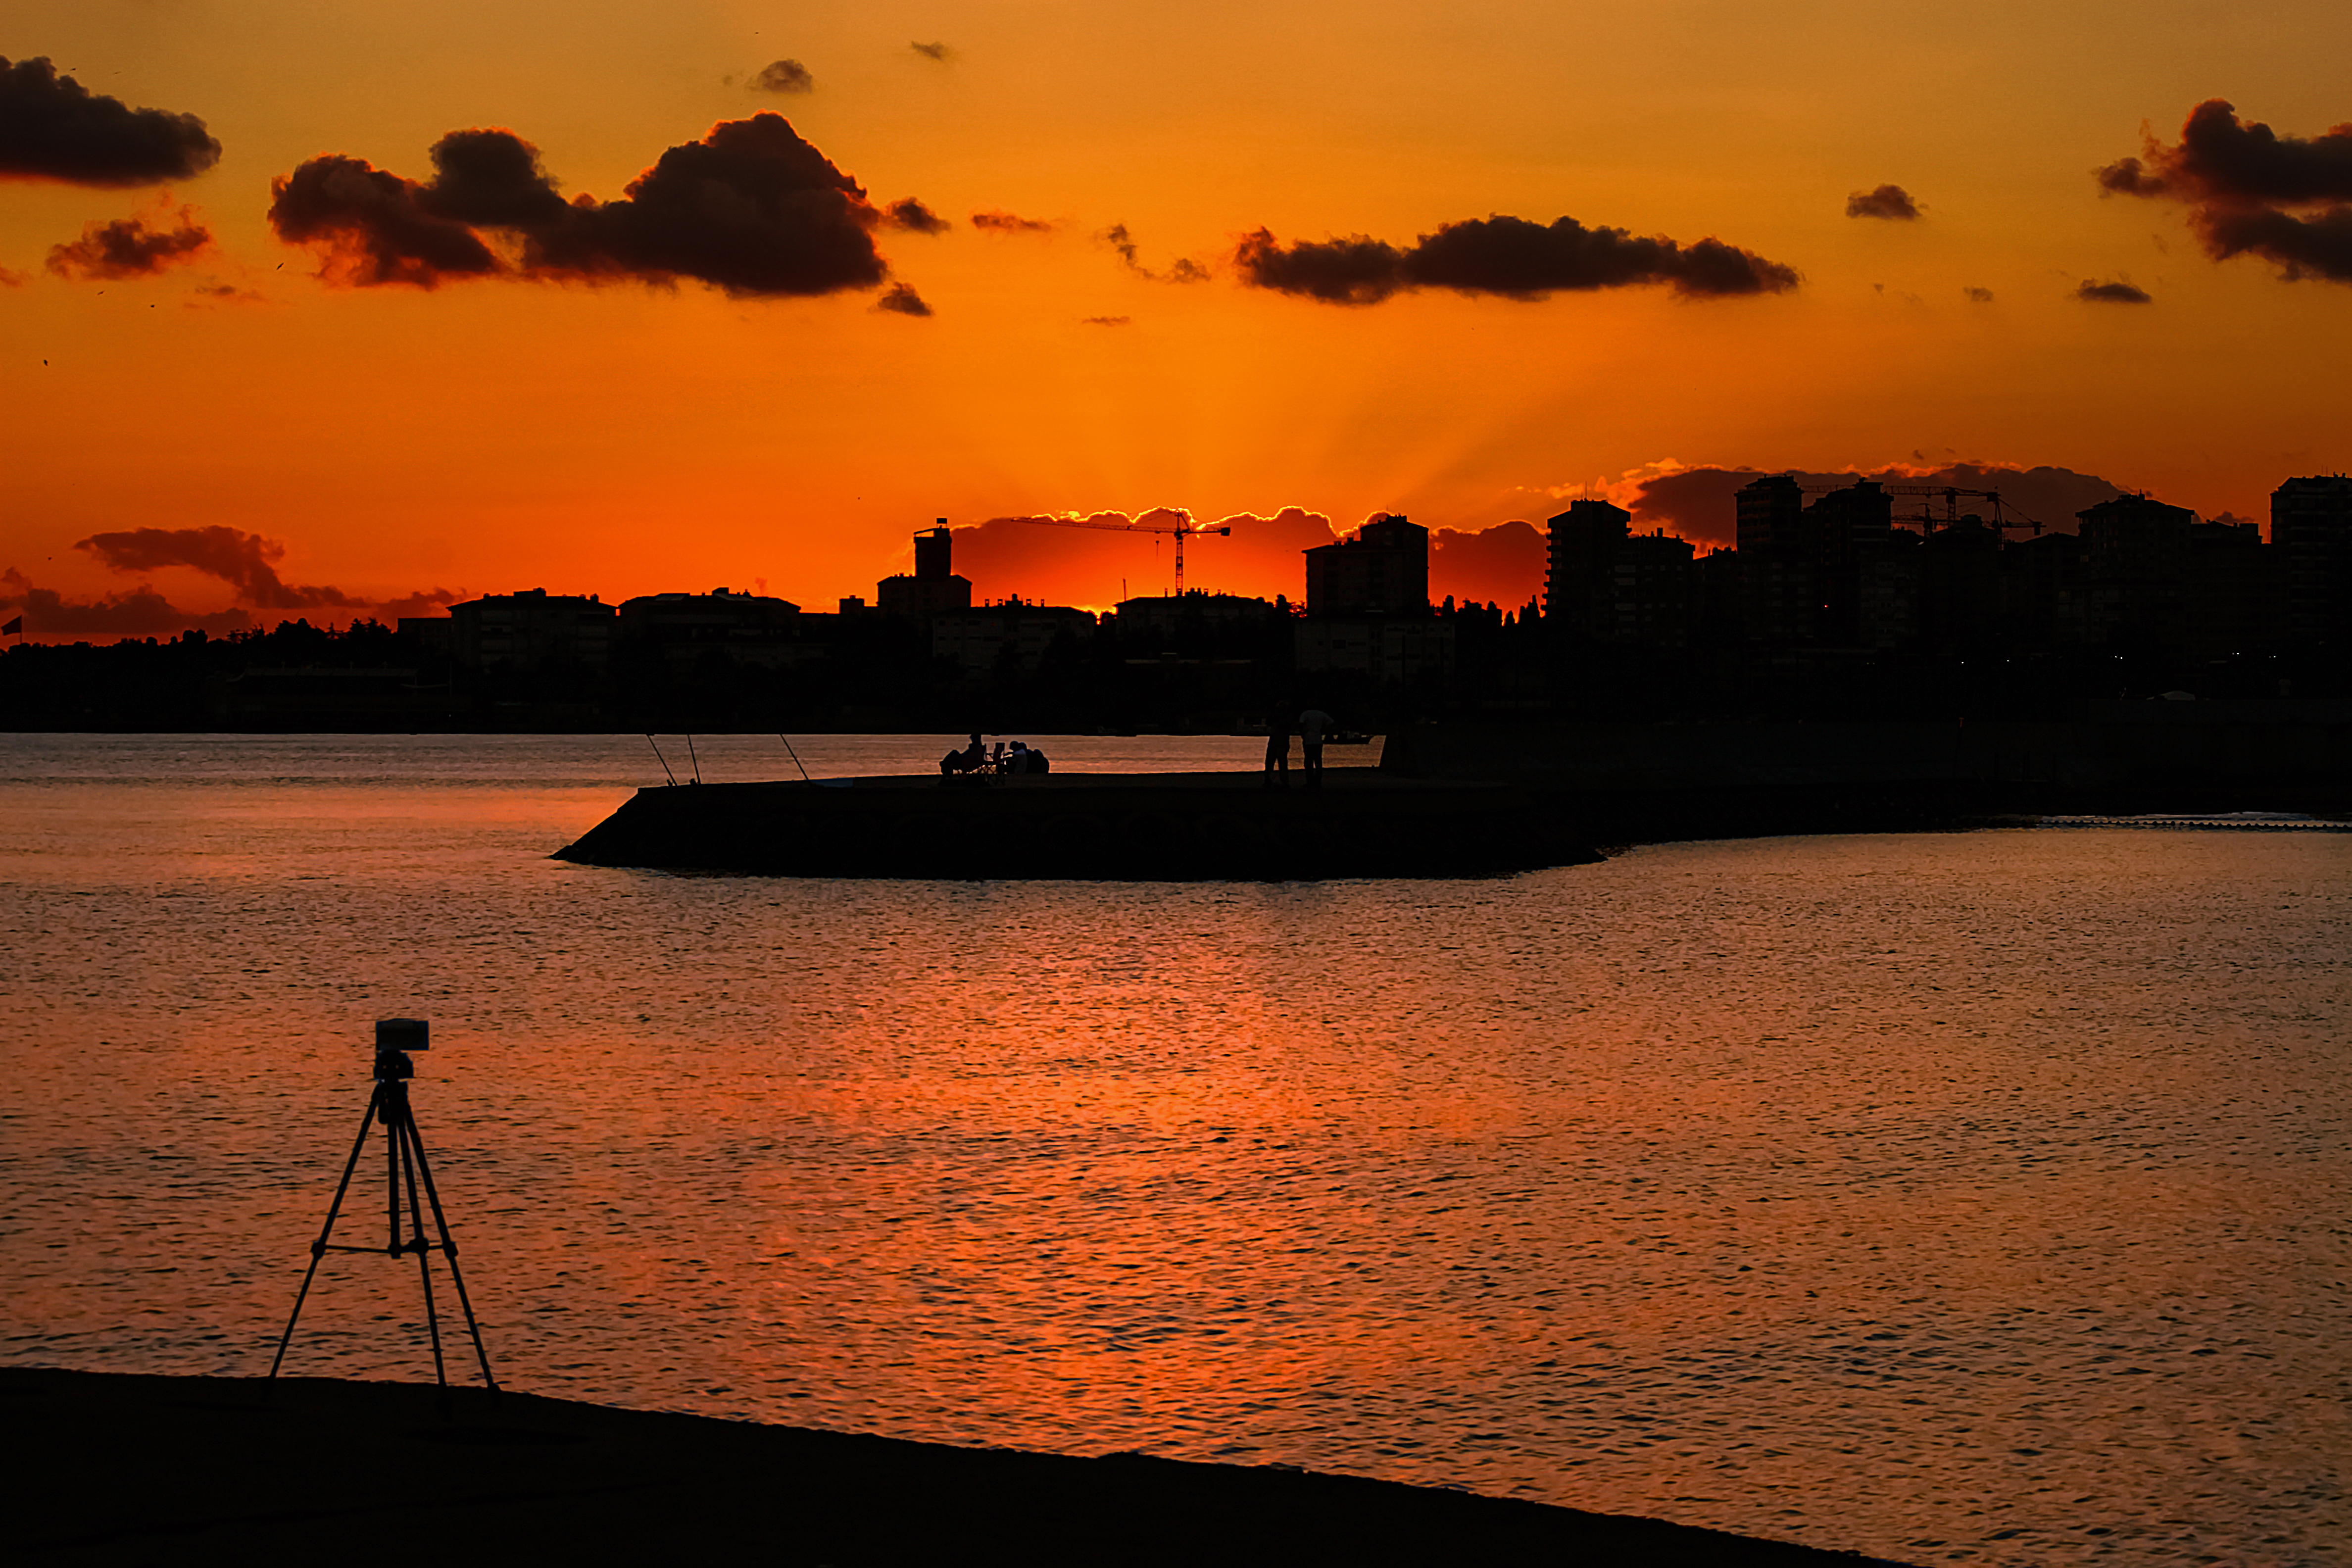
sea, coast, ocean, horizon, cloud, sun, sunrise, sunset, morning, shore, dawn, dusk, evening, reflection, seascape, bay, saariysqualitypictures, 300faves, afterglow